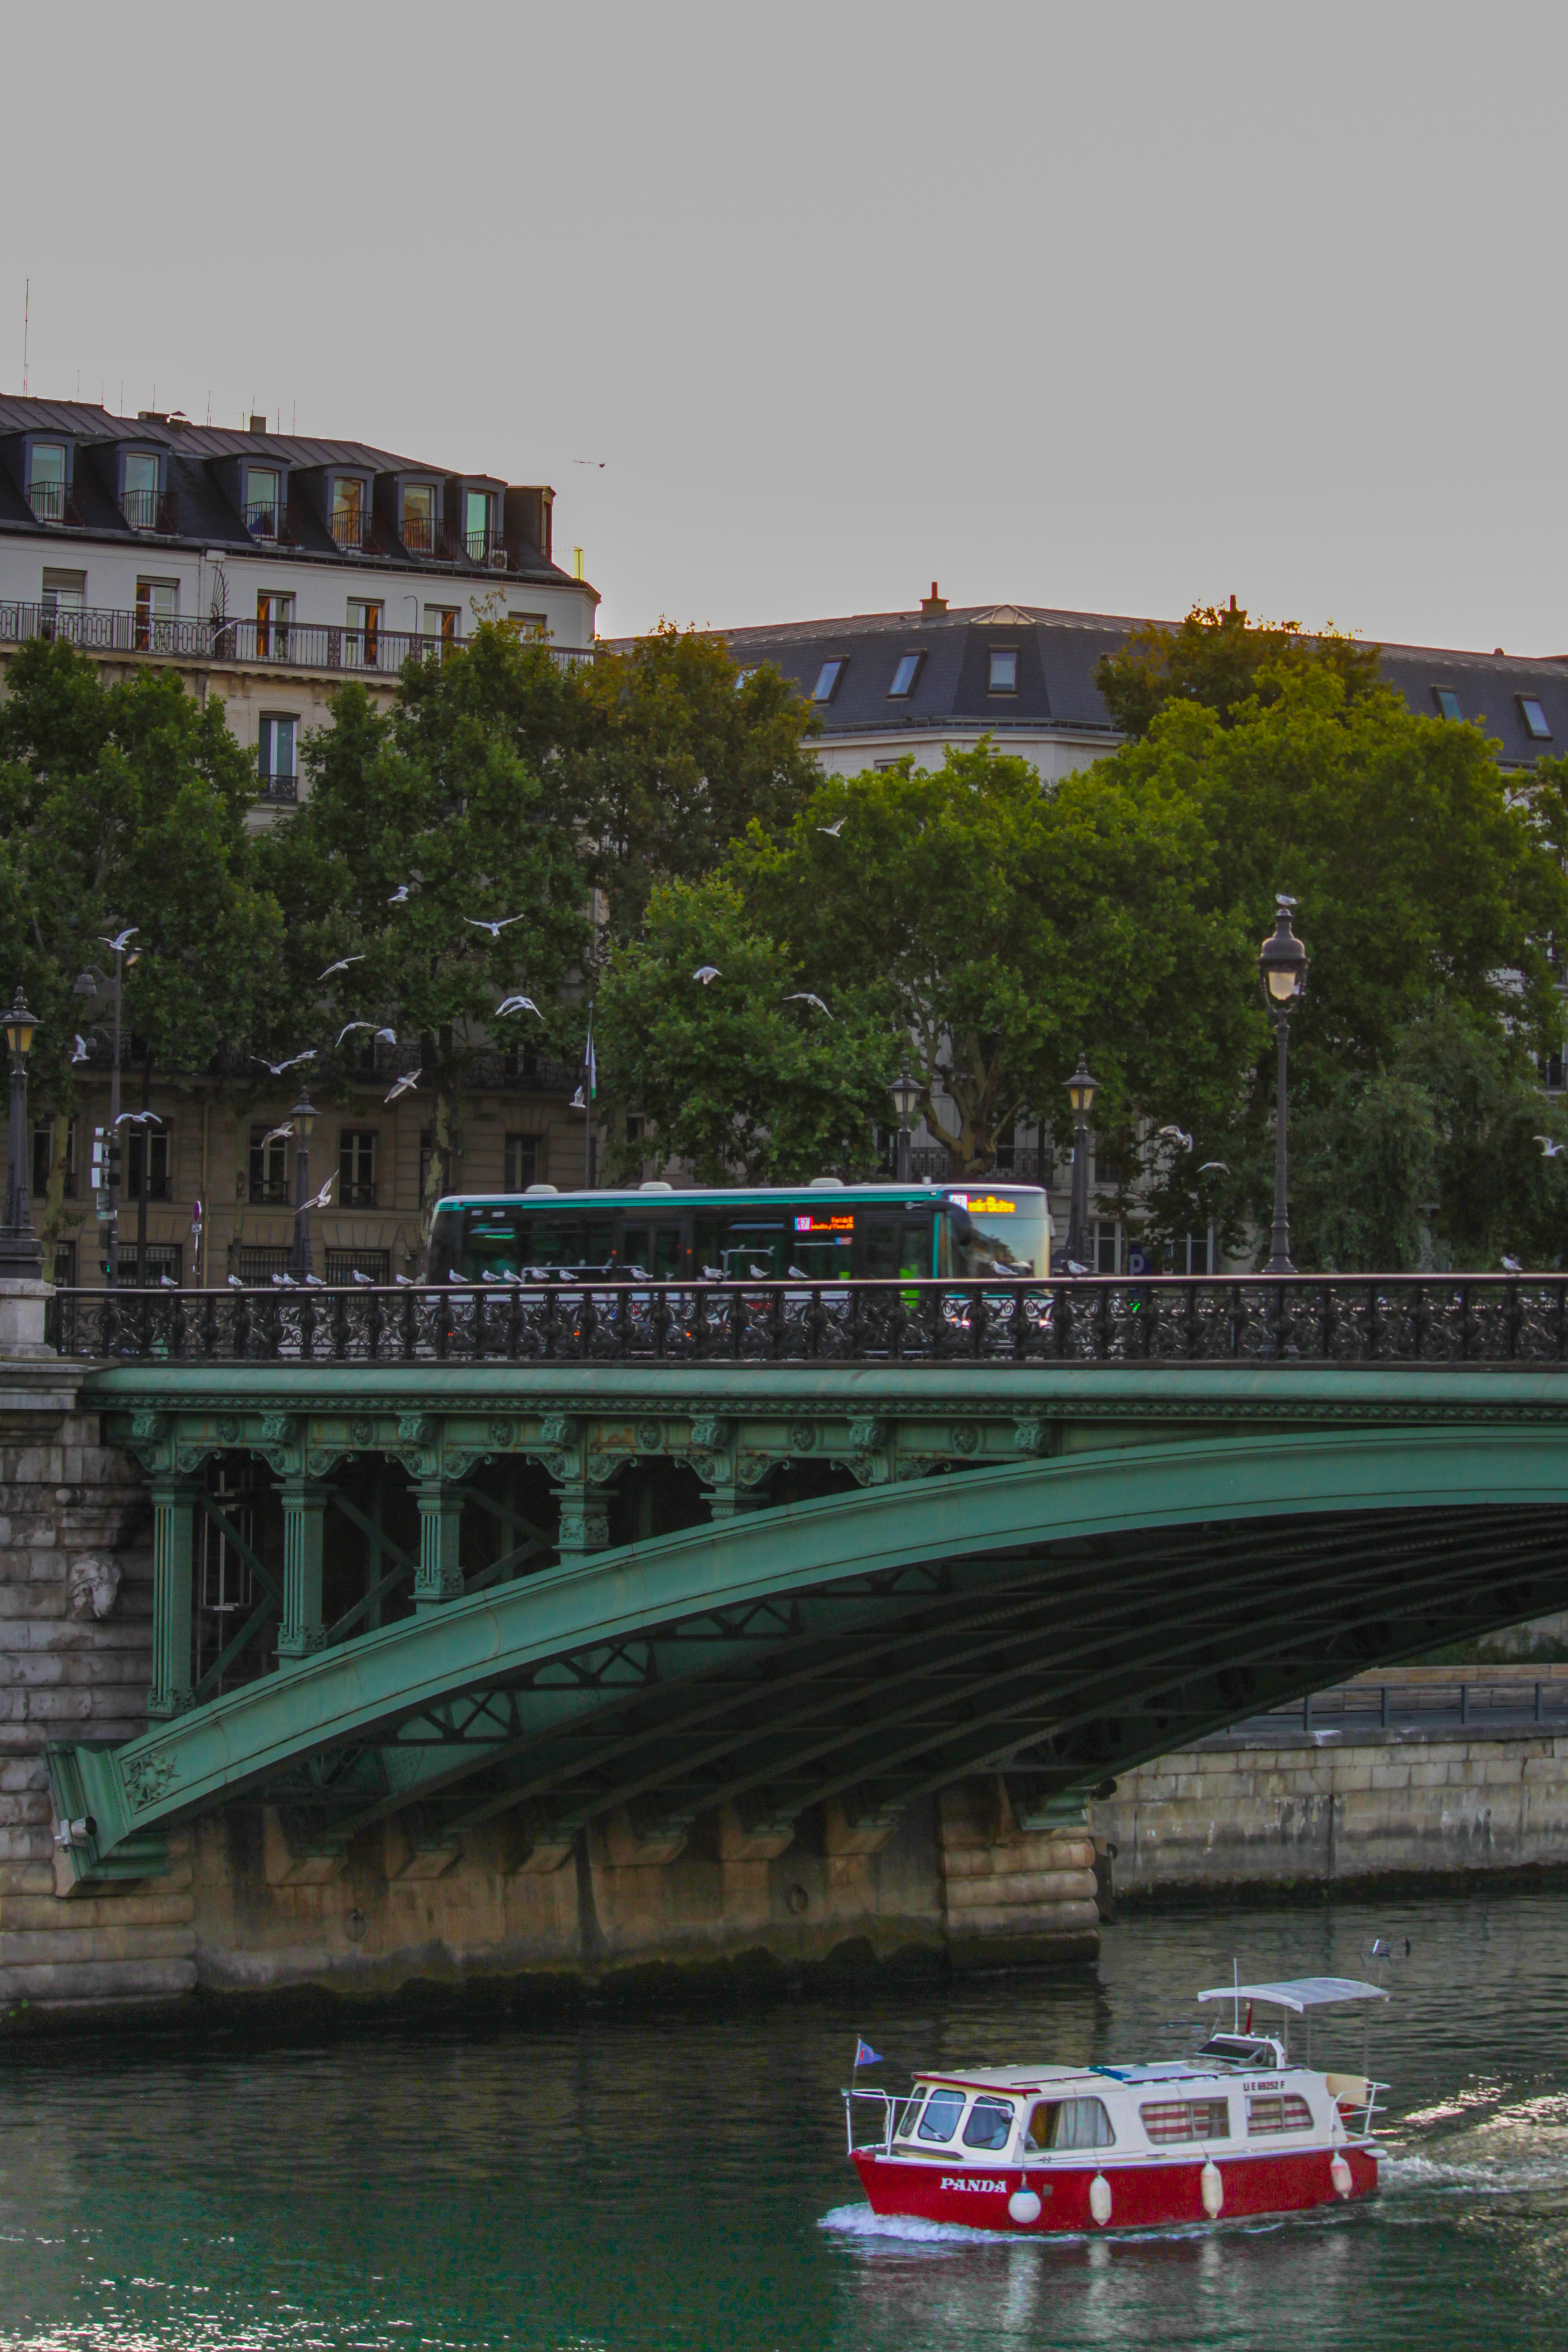
paris, france, waterway, bridge, body of water, water transportation, river, water, sky, reflection, canal, boat, bank, tree, plant, boating, city, channel